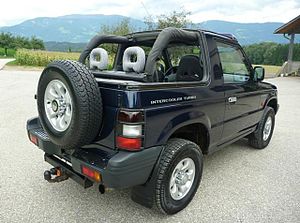
Mitsubishi Pajero / Pajero (V20, 1990−2000)
Mitsubishi Pajero er en offroader fra den japanske bilfabrikant Mitsubishi Motors, som kom på markedet i foråret 1982 og blev markedsført over hele verden fra slutningen af 1982. Siden da er bilen blevet bygget i fire generationer.